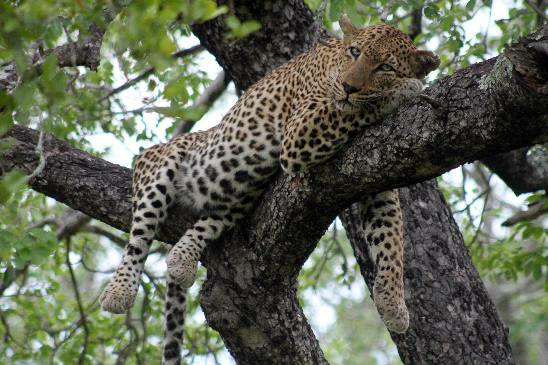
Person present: No